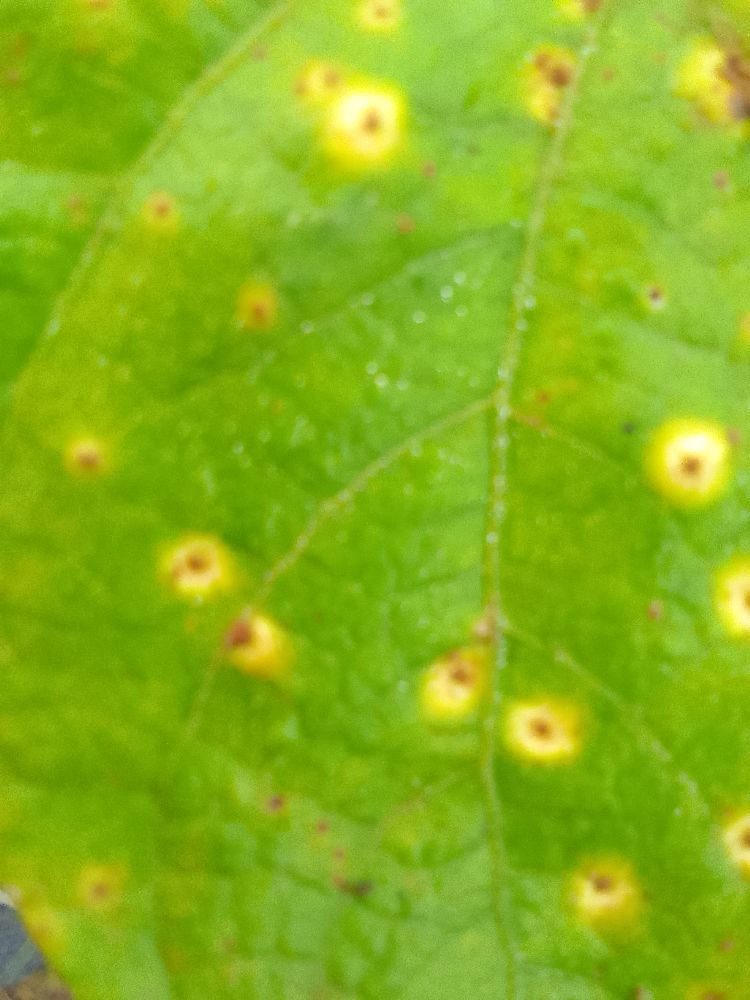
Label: rust